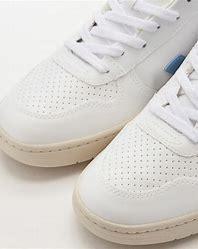
Brand: Veja
Model: V 10 CWL